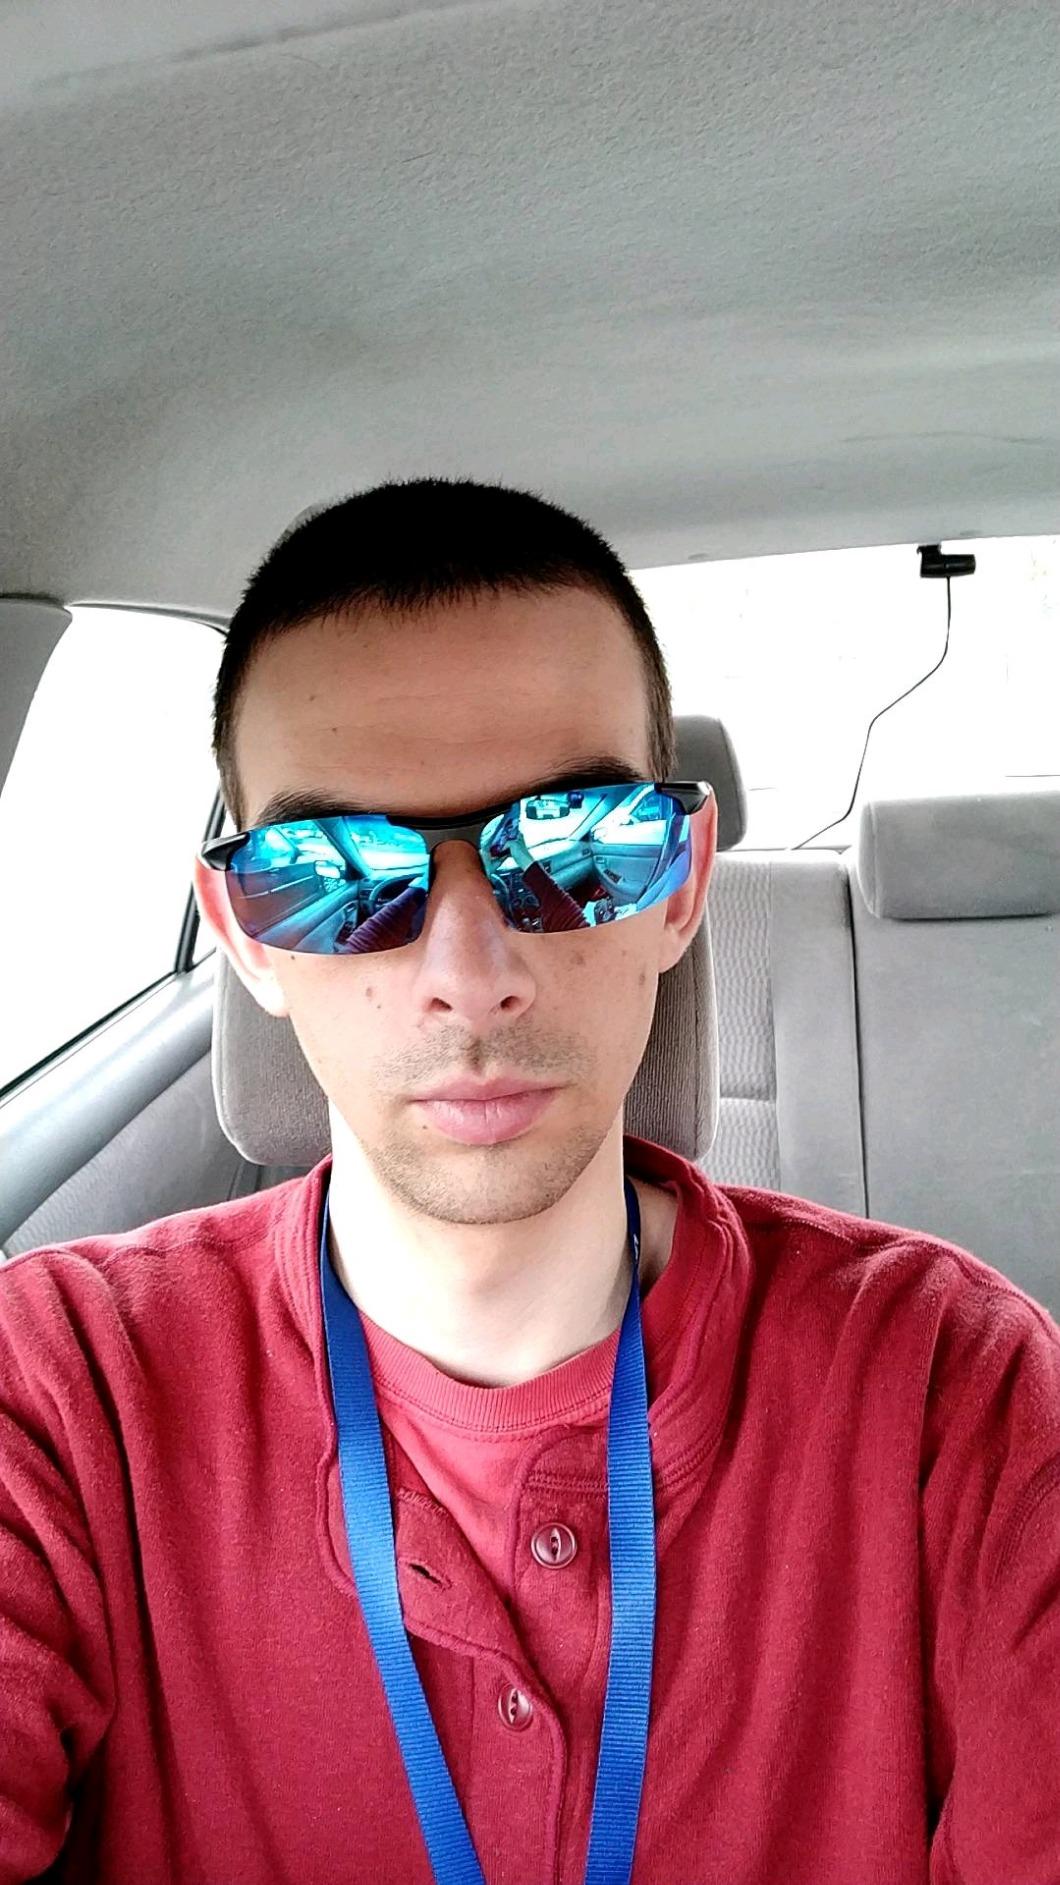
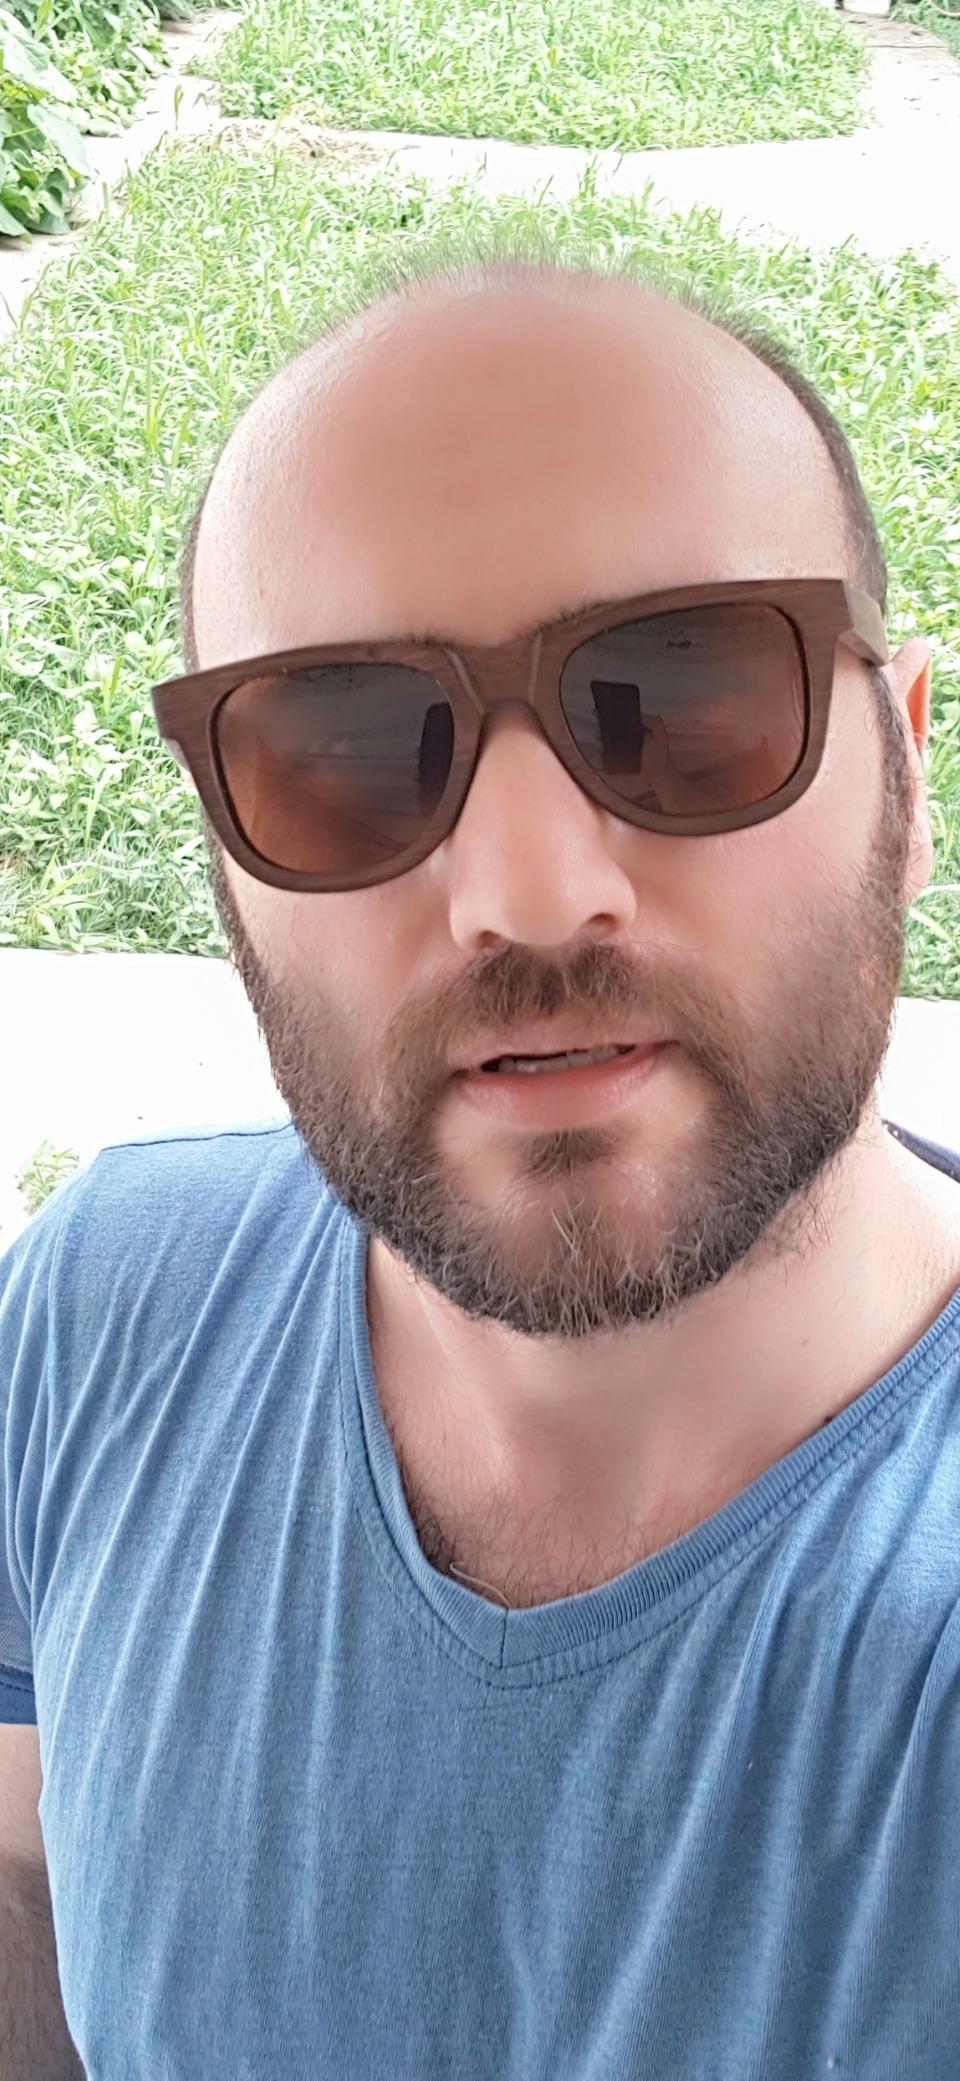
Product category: accessories_sunglasses
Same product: no